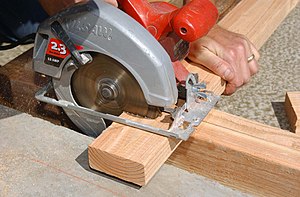
Rundsav
En håndhold rundsav er den mest almindelige type.
En rundsav er en sav med motor, hvor klingen er udført på en rund skive med tænder til atsave i forskellige materialer med roterende bevægelser. En hulsav er benytter også roterende bevægelser, men adskiller sig fra en rundsav. Den blev opfundet i slutningen af 1700-tallet, og i 1800-tallet blev de almindelige på savværker i USA.